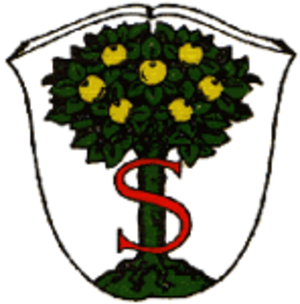
Sulzthal est une commune de Bavière, située dans l'arrondissement de Bad Kissingen, dans le district de Basse-Franconie.